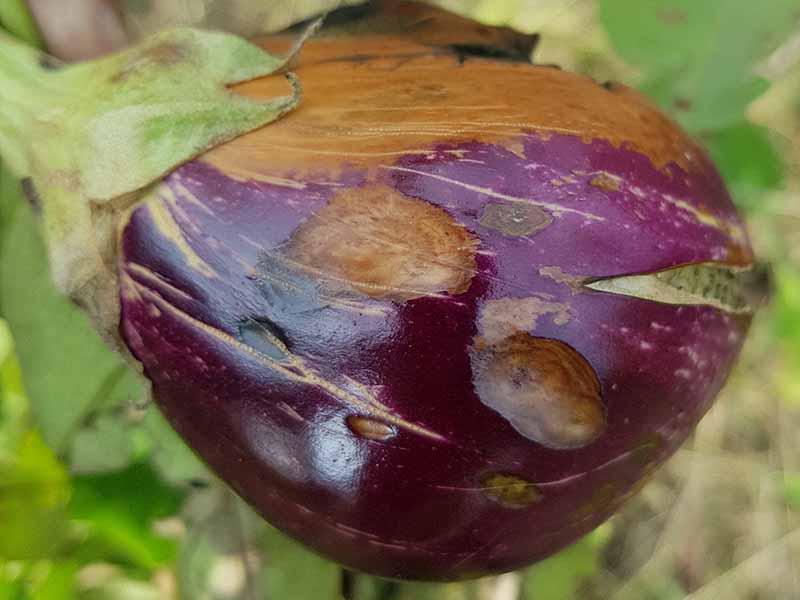
Plant: Eggplant
Disease: eggplant phomopsis fruit rot